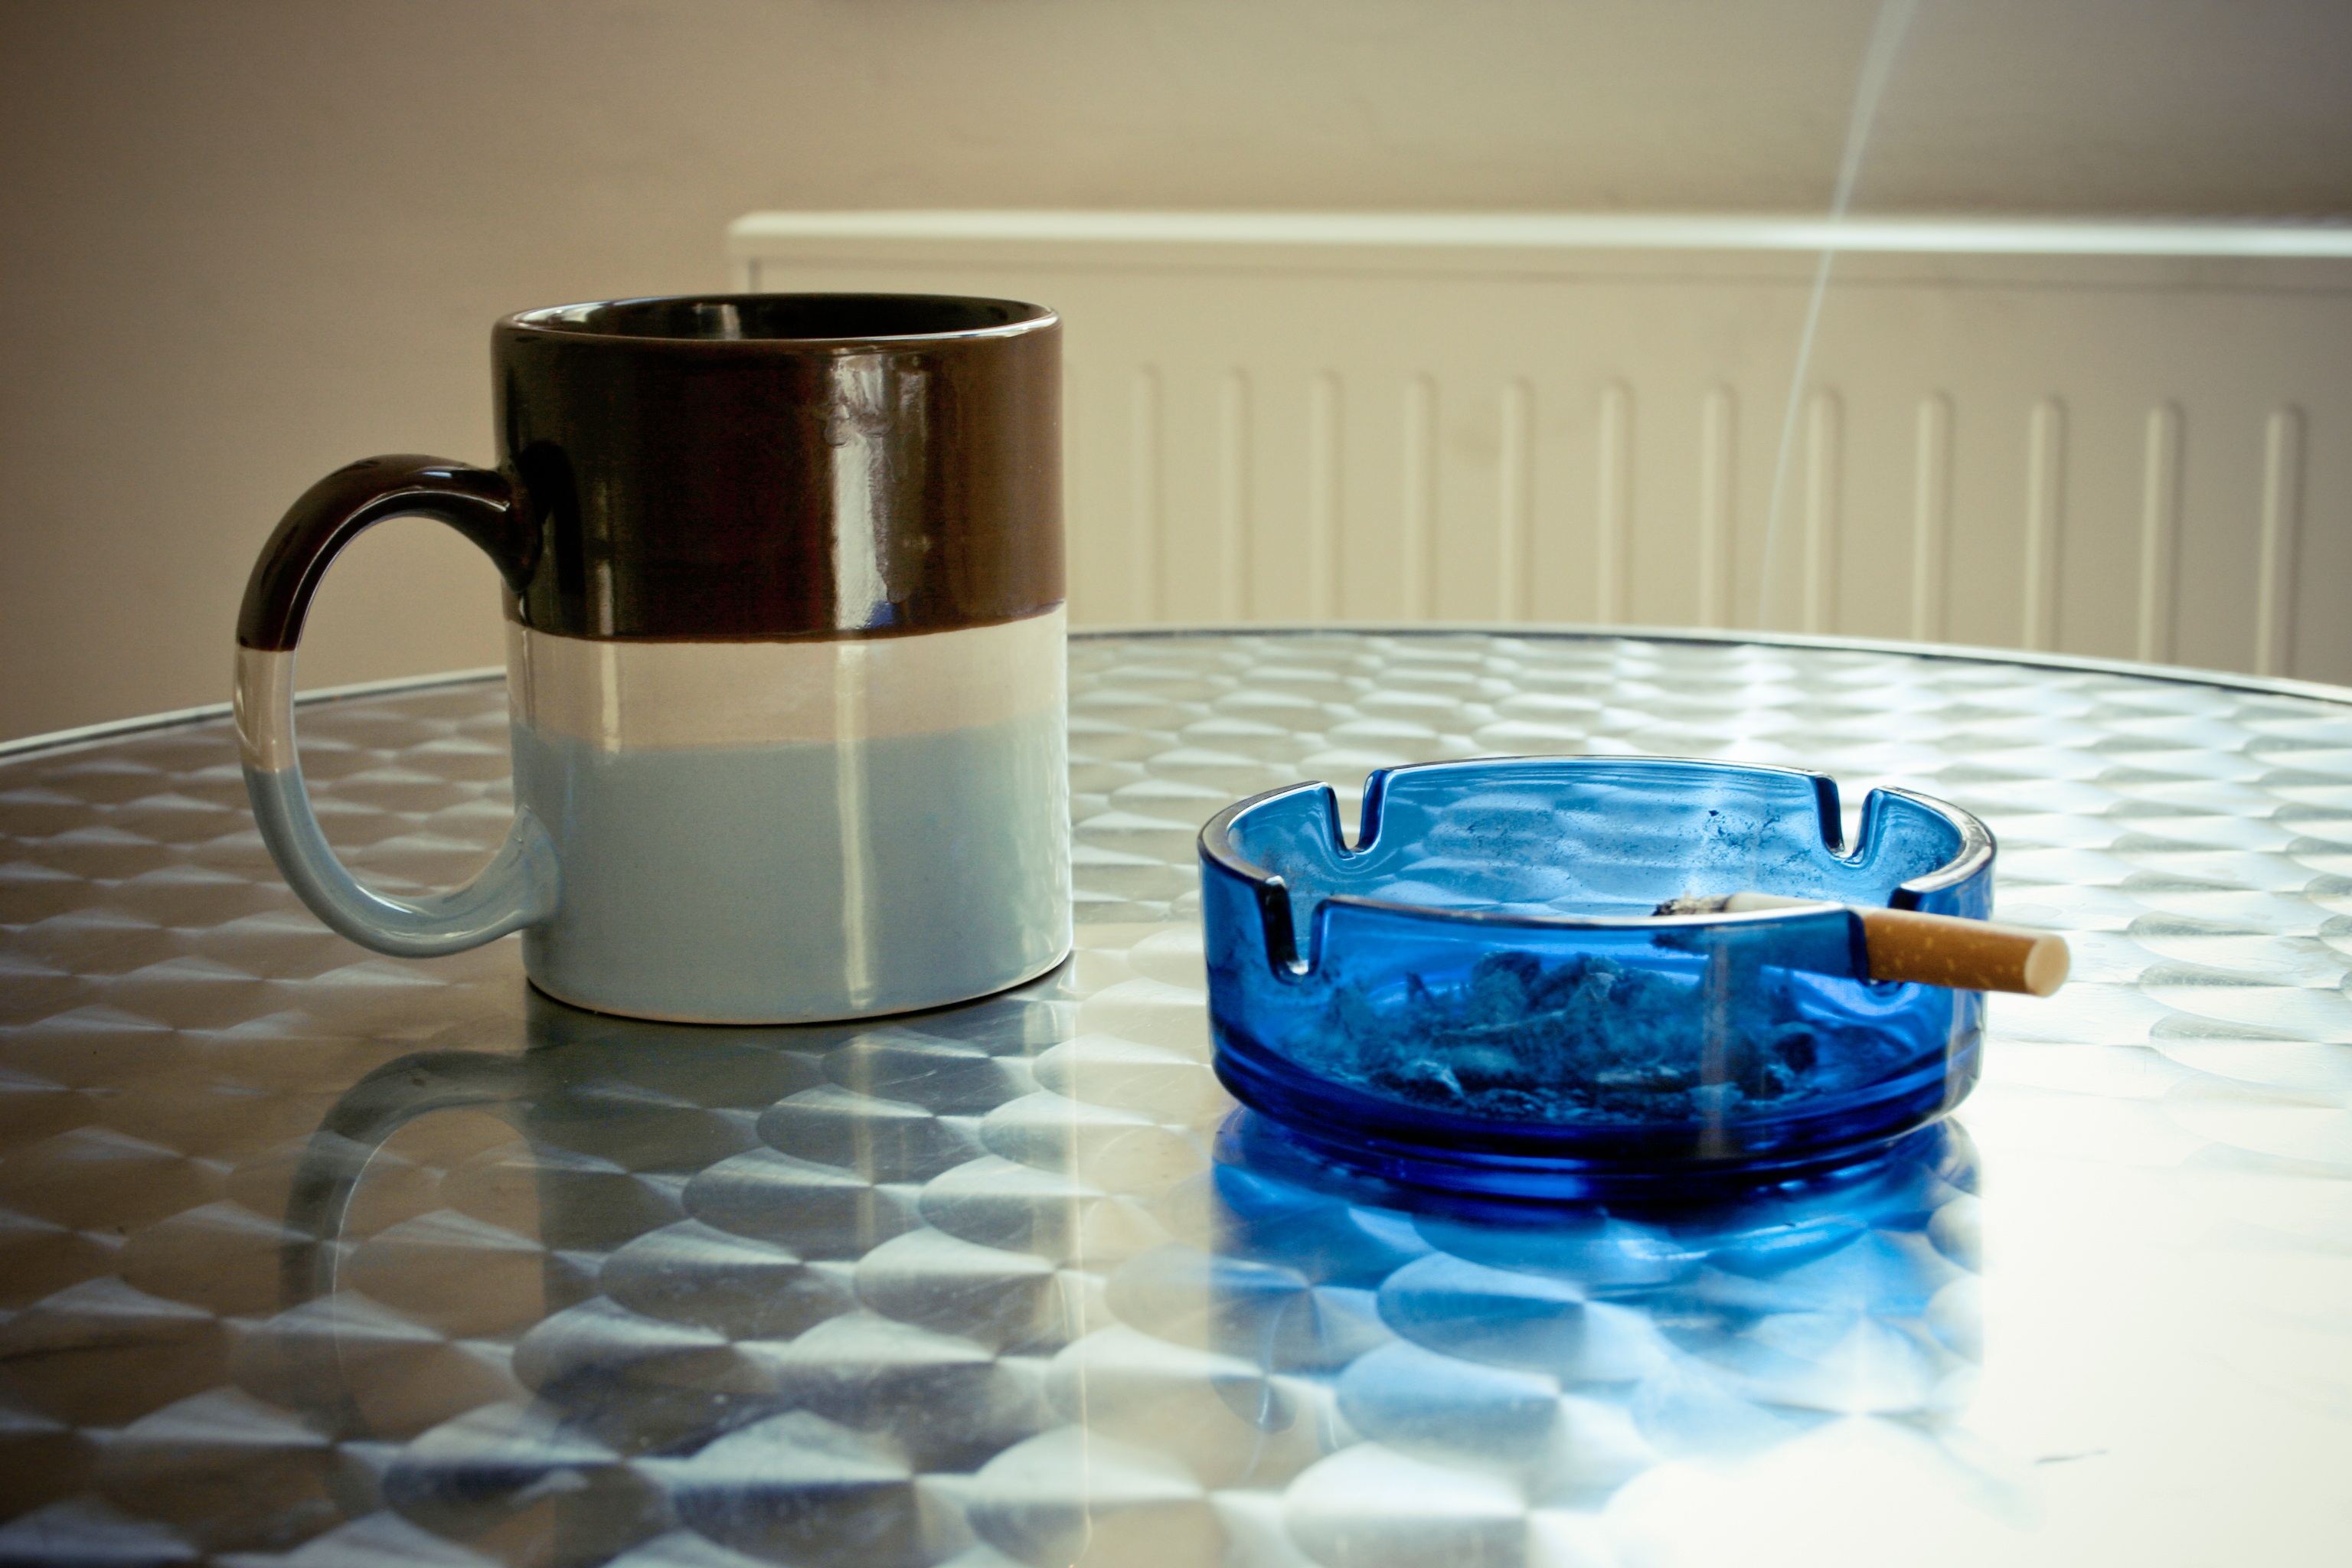
work, table, coffee, glass, smoke, smoking, cup, ceramic, office, blue, snack, cigarette, art, design, break, coffee break, ashtray, drinkware, smoke break